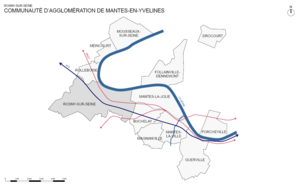
Communauté d'agglomération de Mantes-en-Yvelines, Rosny-sur-Seine
Rosny-sur-Seine [ʁonisyʁsɛn] est une commune française située dans le département des Yvelines, en région Île-de-France, juste à l'ouest de Mantes-la-Jolie, les deux communes étant limitrophes.